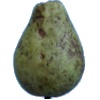
Label: pear_stone